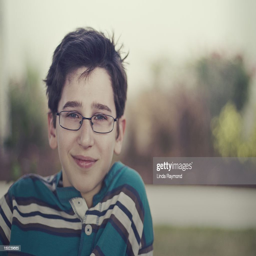
portrait of a boy with glasses